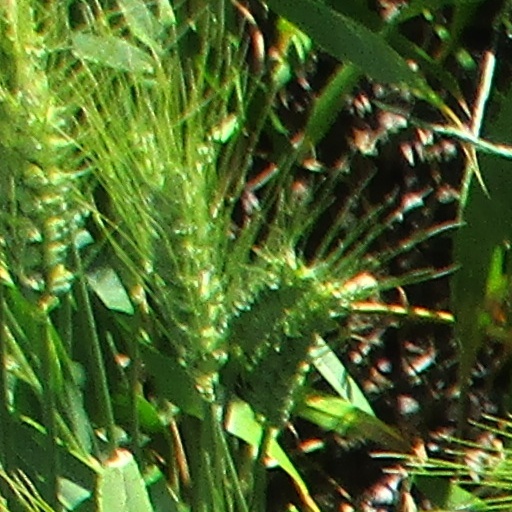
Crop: wheat